Elwood Richard Quesada

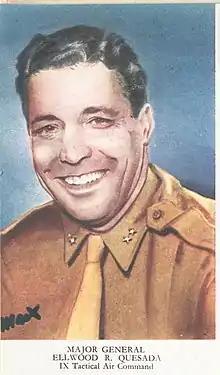
Watercolor portrait of Major General Ellwood R. Quesada, 9th Air Force, United States Army Air Force 1945

As a junior officer, Quesada became interested in the concept of close air support of ground forces, which was thoroughly developed by the 9th AF during his time as commander in North Africa and Europe.